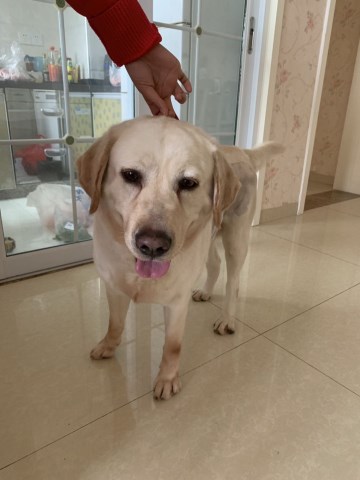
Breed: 3580-n000122-Labrador_retriever